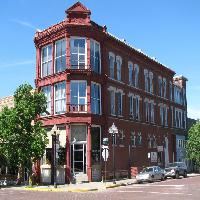
Weather: sun or clear